Nazım Terzioğlu

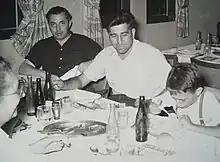
Nazım Terzioğlu

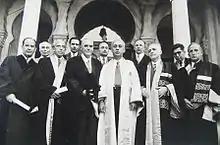
Nazım Terzioğlu with his colleagues, second from the left

Nazım Terzioğlu completed his primary education in his place of birth, Kayseri. He started his secondary education in Istanbul and then continued in İzmir until his graduation from İzmir High School in 1930. At that time, some of Turkey's most qualified mathematics teachers worked at İzmir High School. Alumni of that school included mathematicians such as Cahit Arf (1910–1997) and Tevfik Oktay Kabakcıoğlu (1910–1971).